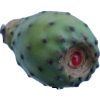
Label: cactus_fruit_green